2017–18 Tunisian Super Cup

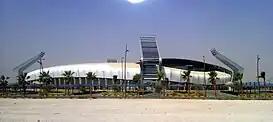
Abdullah bin Khalifa Stadium hosted the match.

The 2017–18 Tunisian Super Cup was the 14th edition of the Tunisian Super Cup, a football match contested by the winners of the 2017–18 Tunisian Ligue Professionnelle 1 and 2017–18 Tunisian Cup competitions. The match was played on April 1, 2019 at Abdullah bin Khalifa Stadium in Doha, Qatar, between 2017–18 Ligue Professionnelle 1 winners, Espérance de Tunis, and CA Bizertin, semifinalist of the 2017–18 Tunisian Cup, as an alternative to Club Africain, the winners of said tournament. Esperance won the title for the fourth time in its history in the first edition since 18 years.